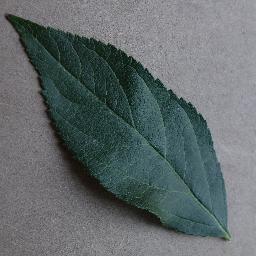
Label: Apple___healthy